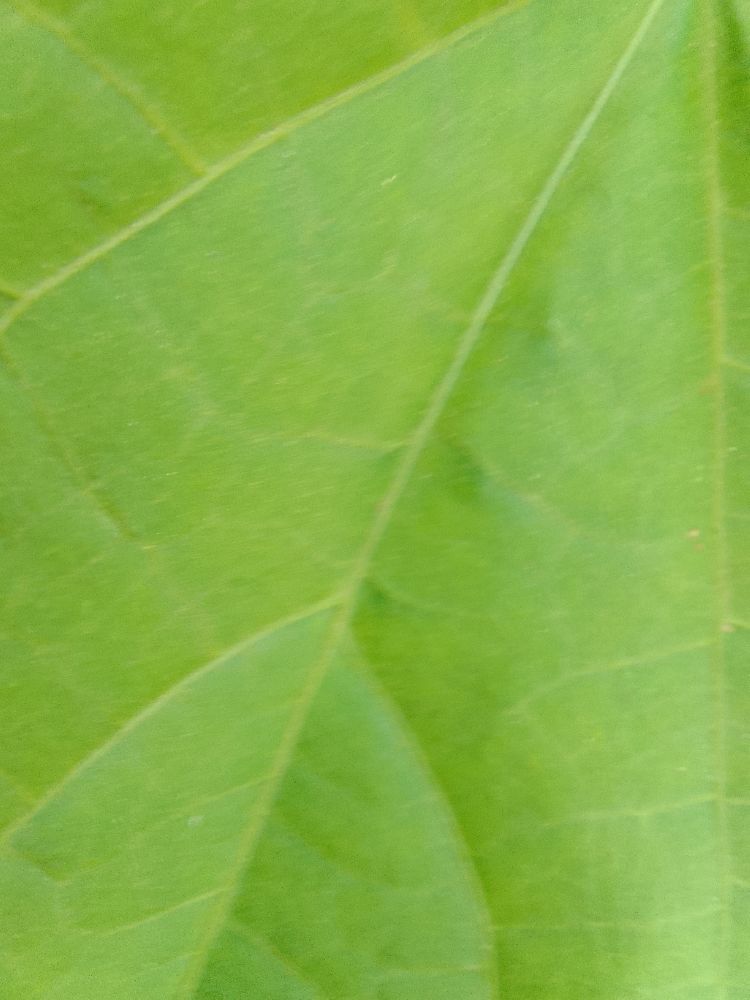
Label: healthy